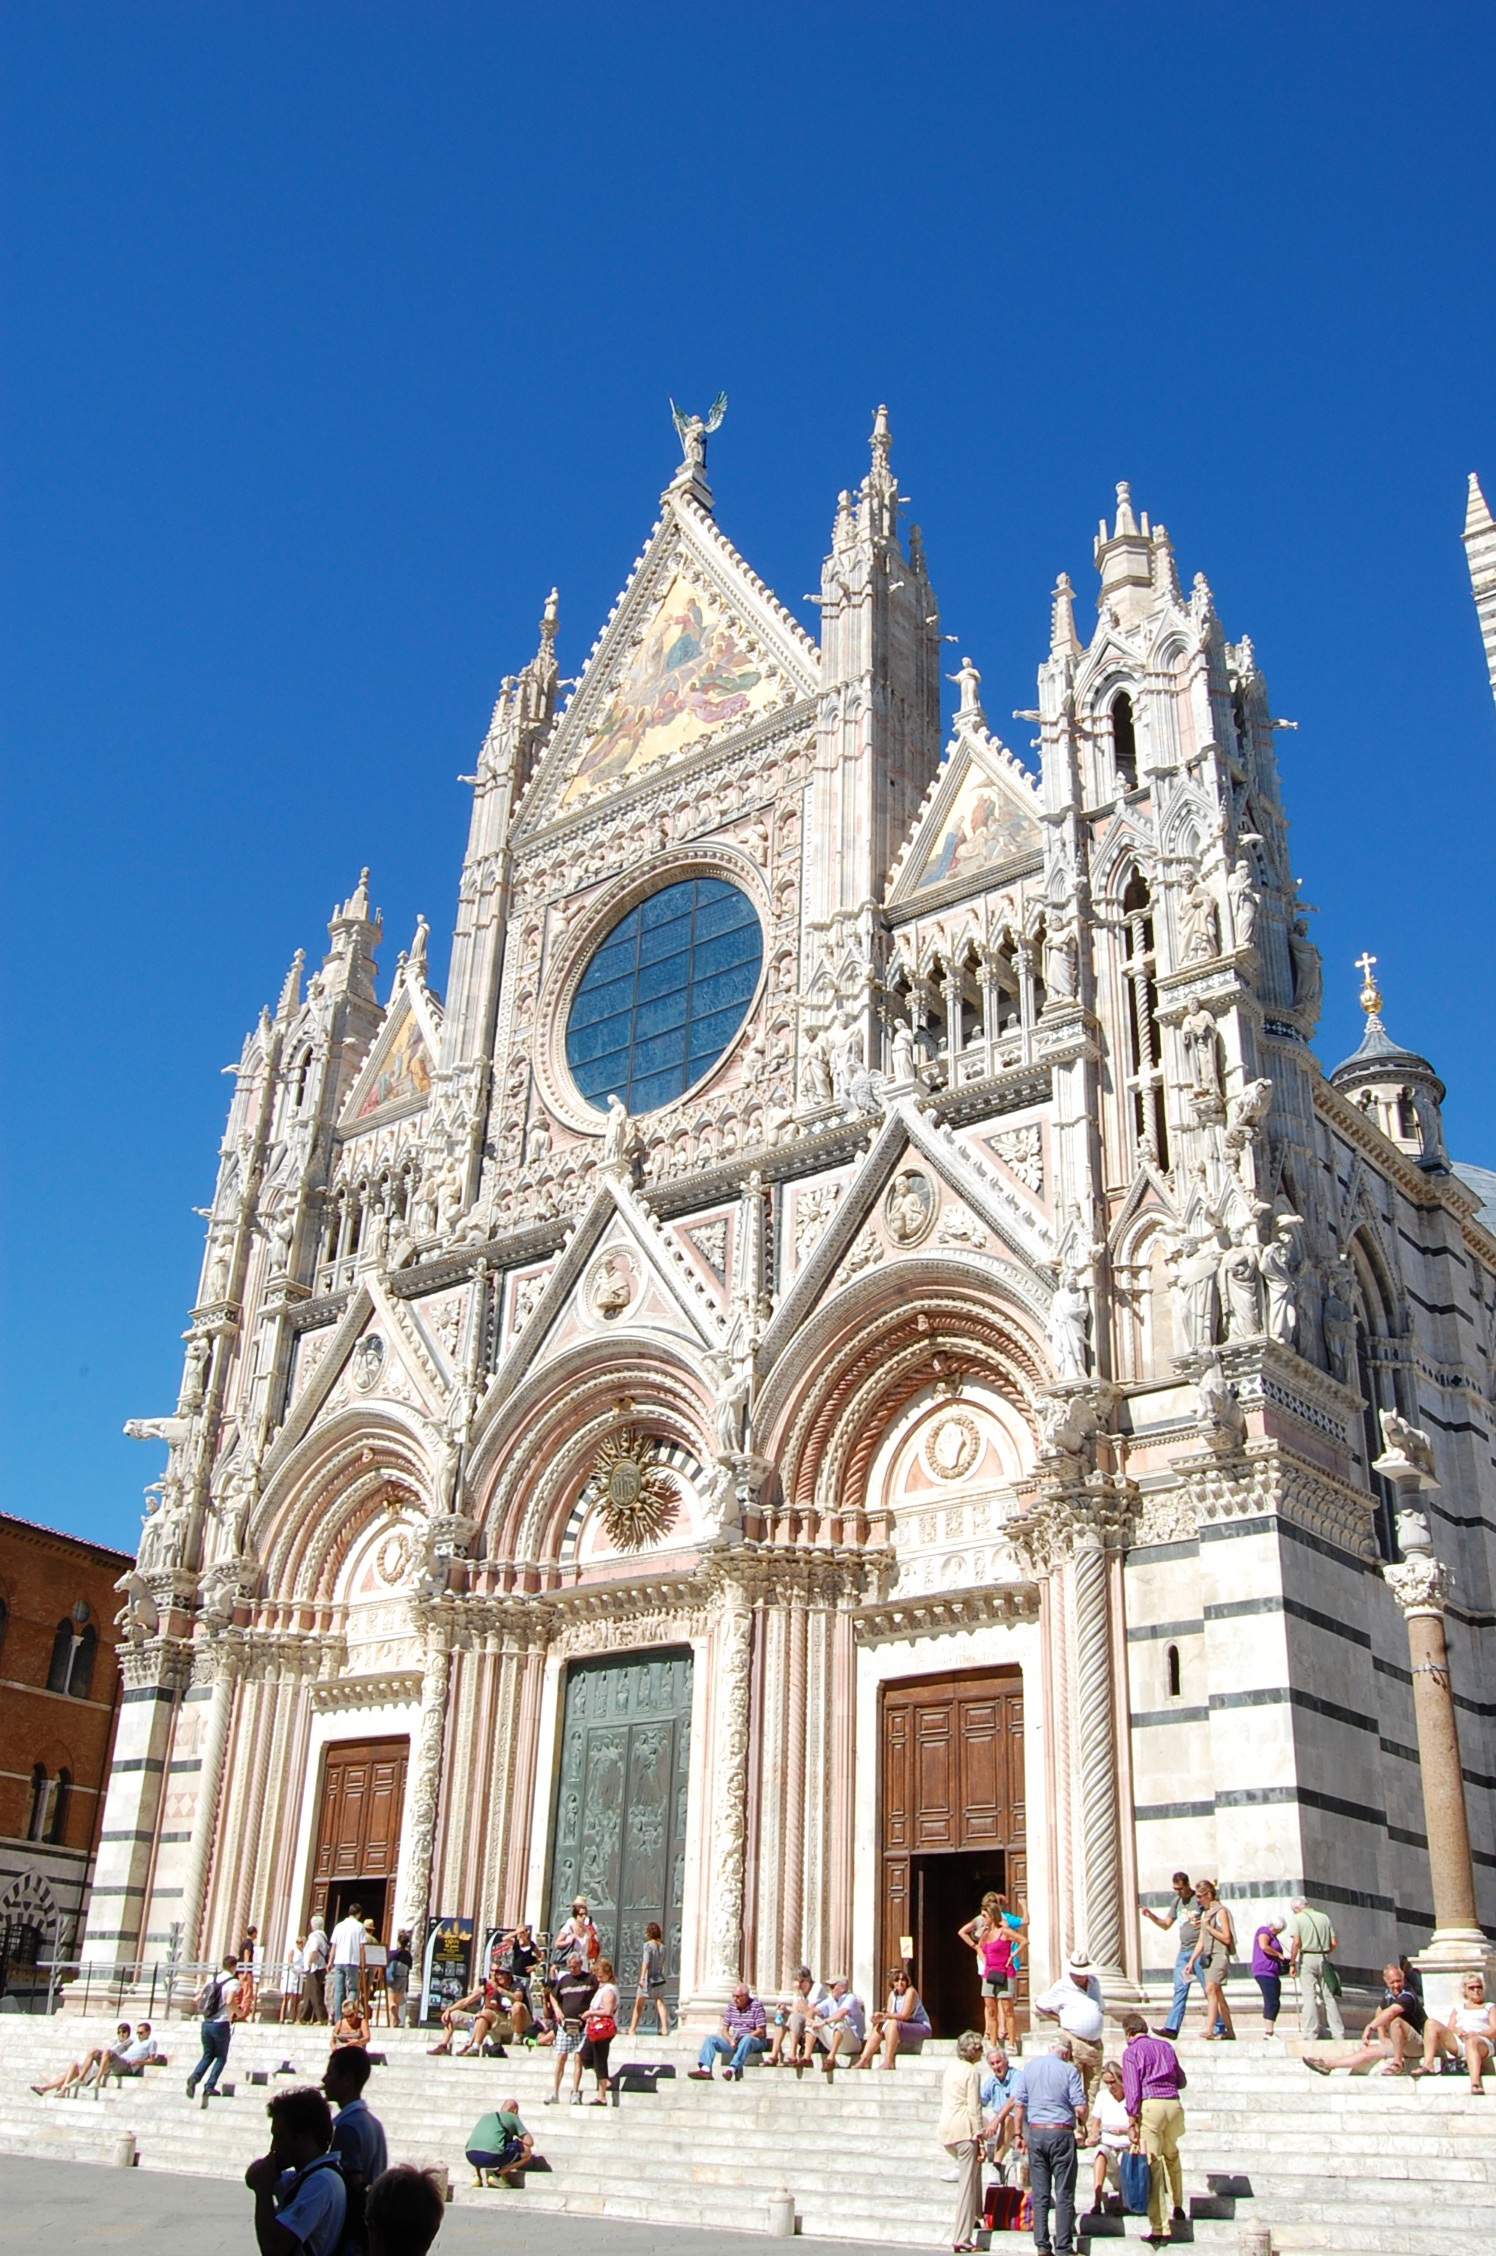
architecture, building, plaza, landmark, italy, tuscany, facade, church, cathedral, place of worship, spire, monastery, basilica, dom, siena, gothic architecture, historic site, byzantine architecture